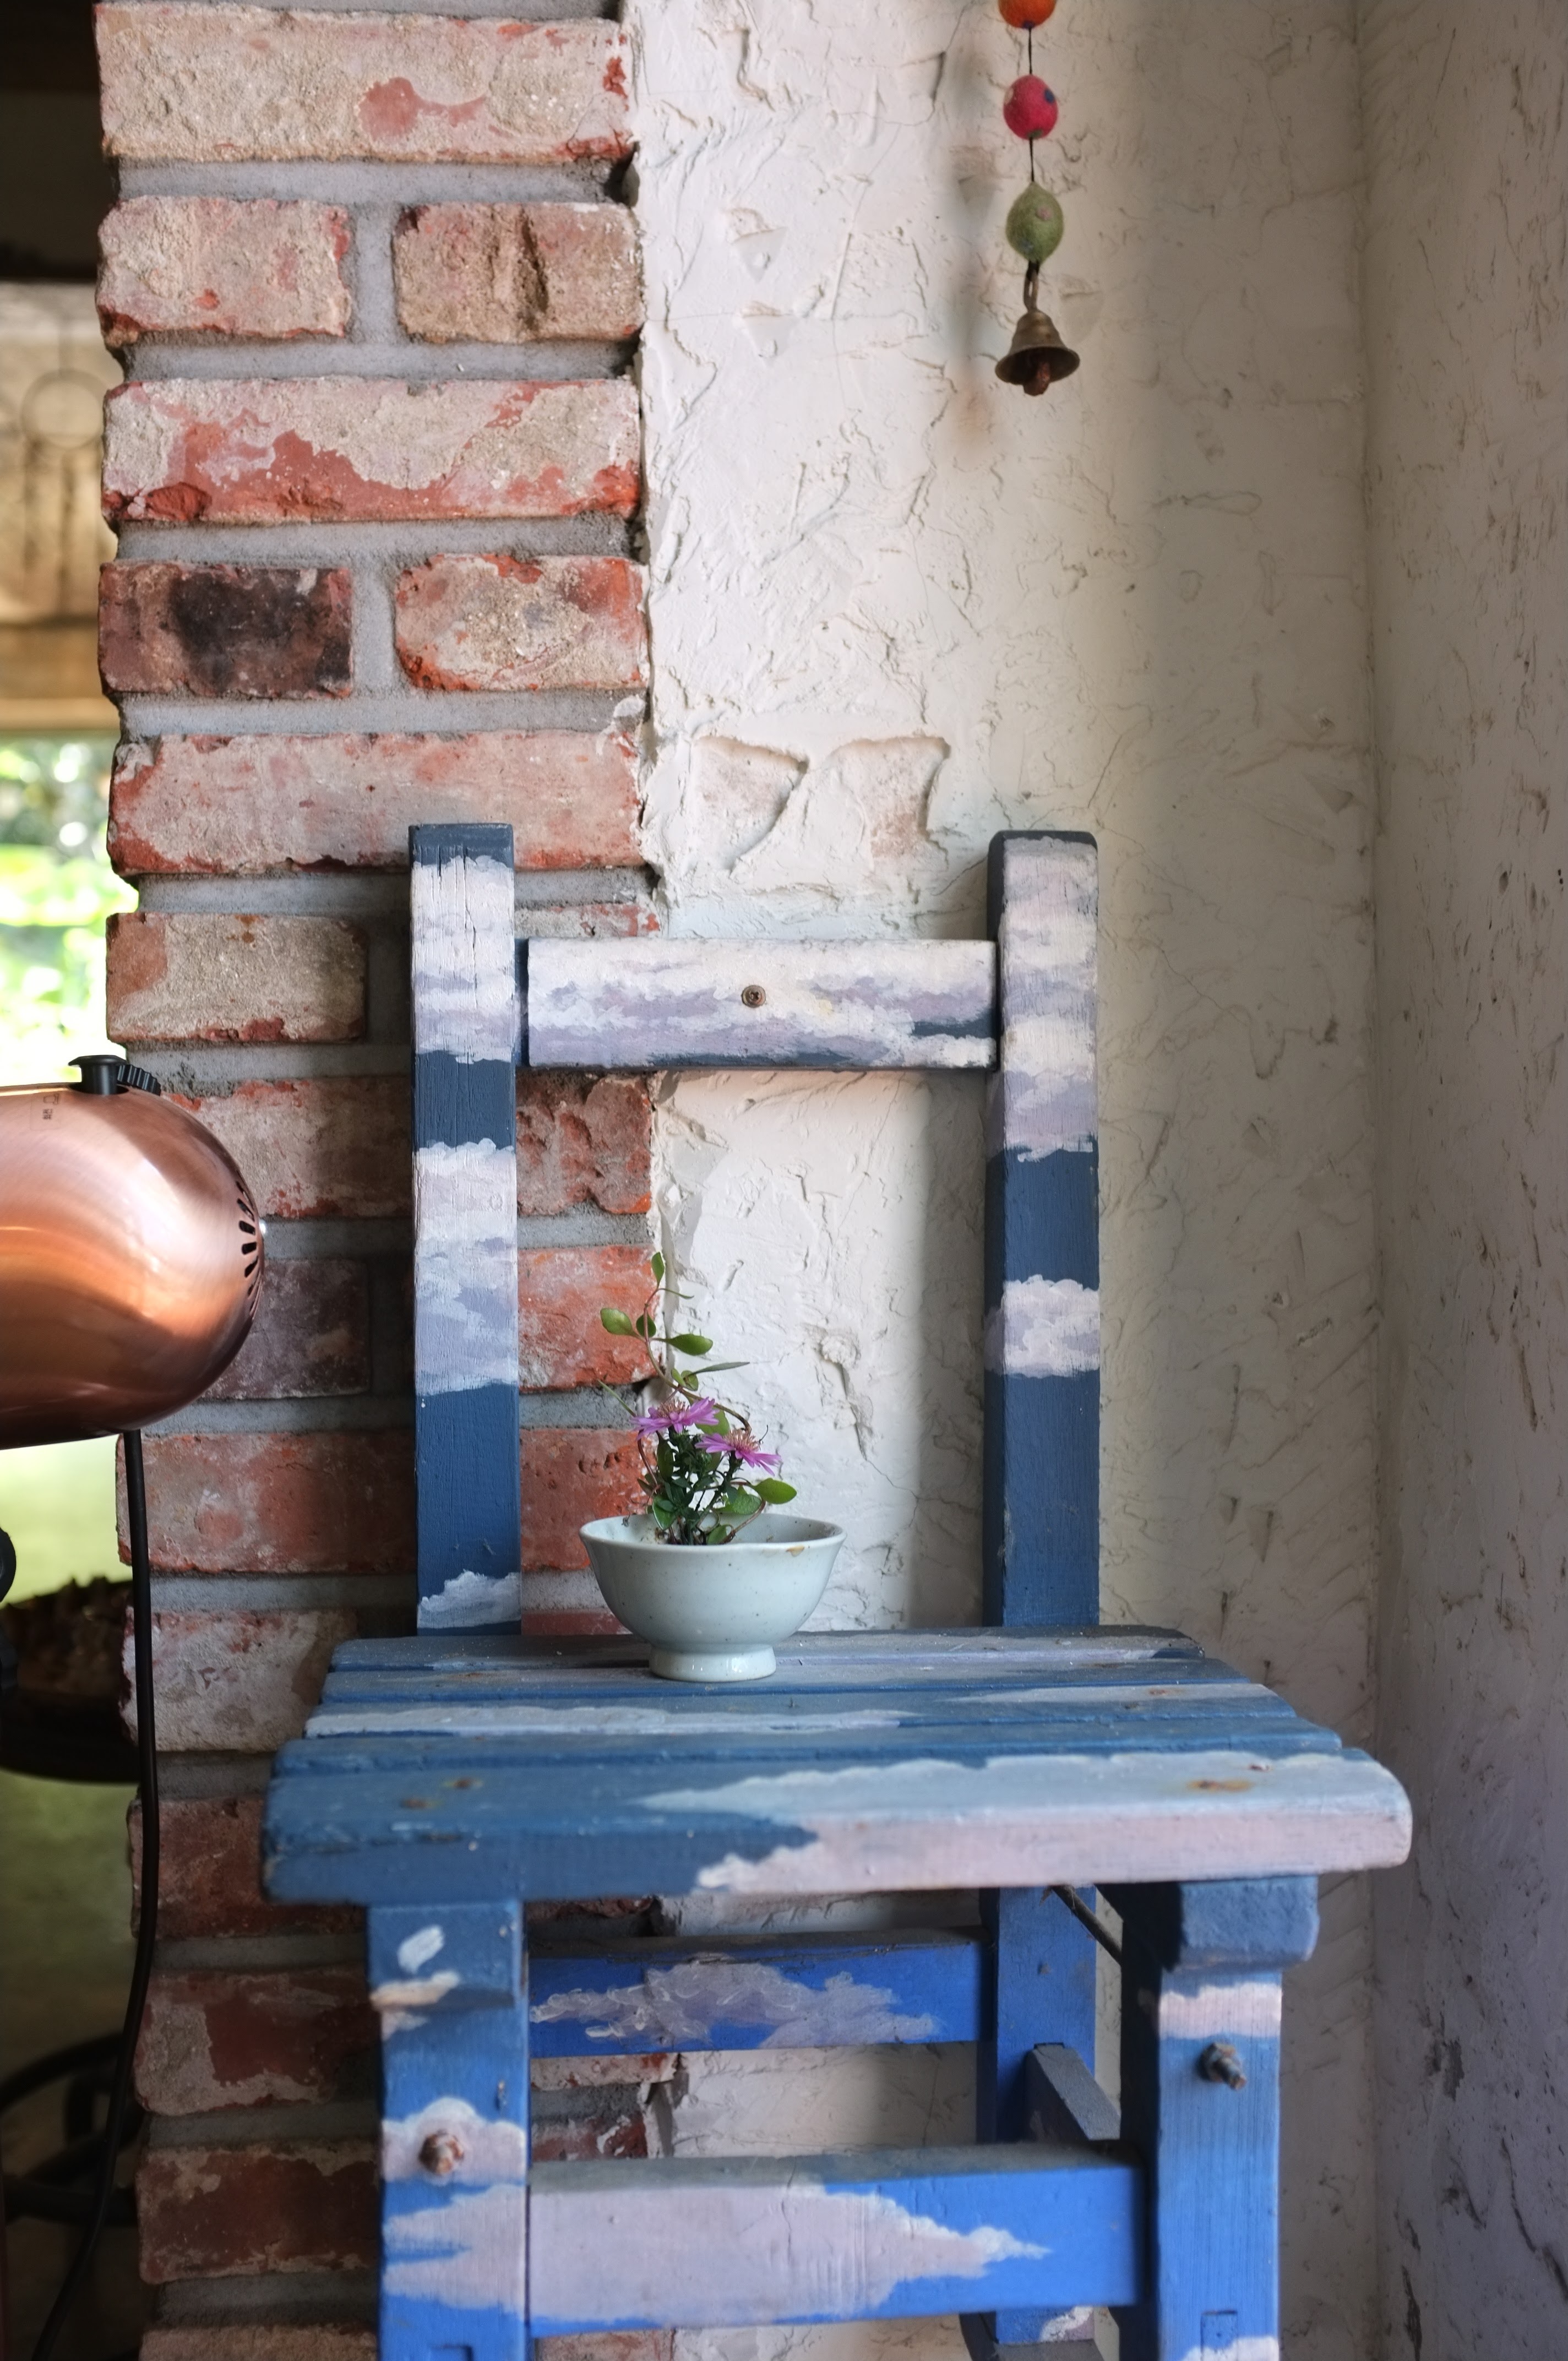
table, cafe, wood, house, chair, interior, home, wall, cottage, color, blue, living room, furniture, room, ornament, flowers, interior design, props, man made object